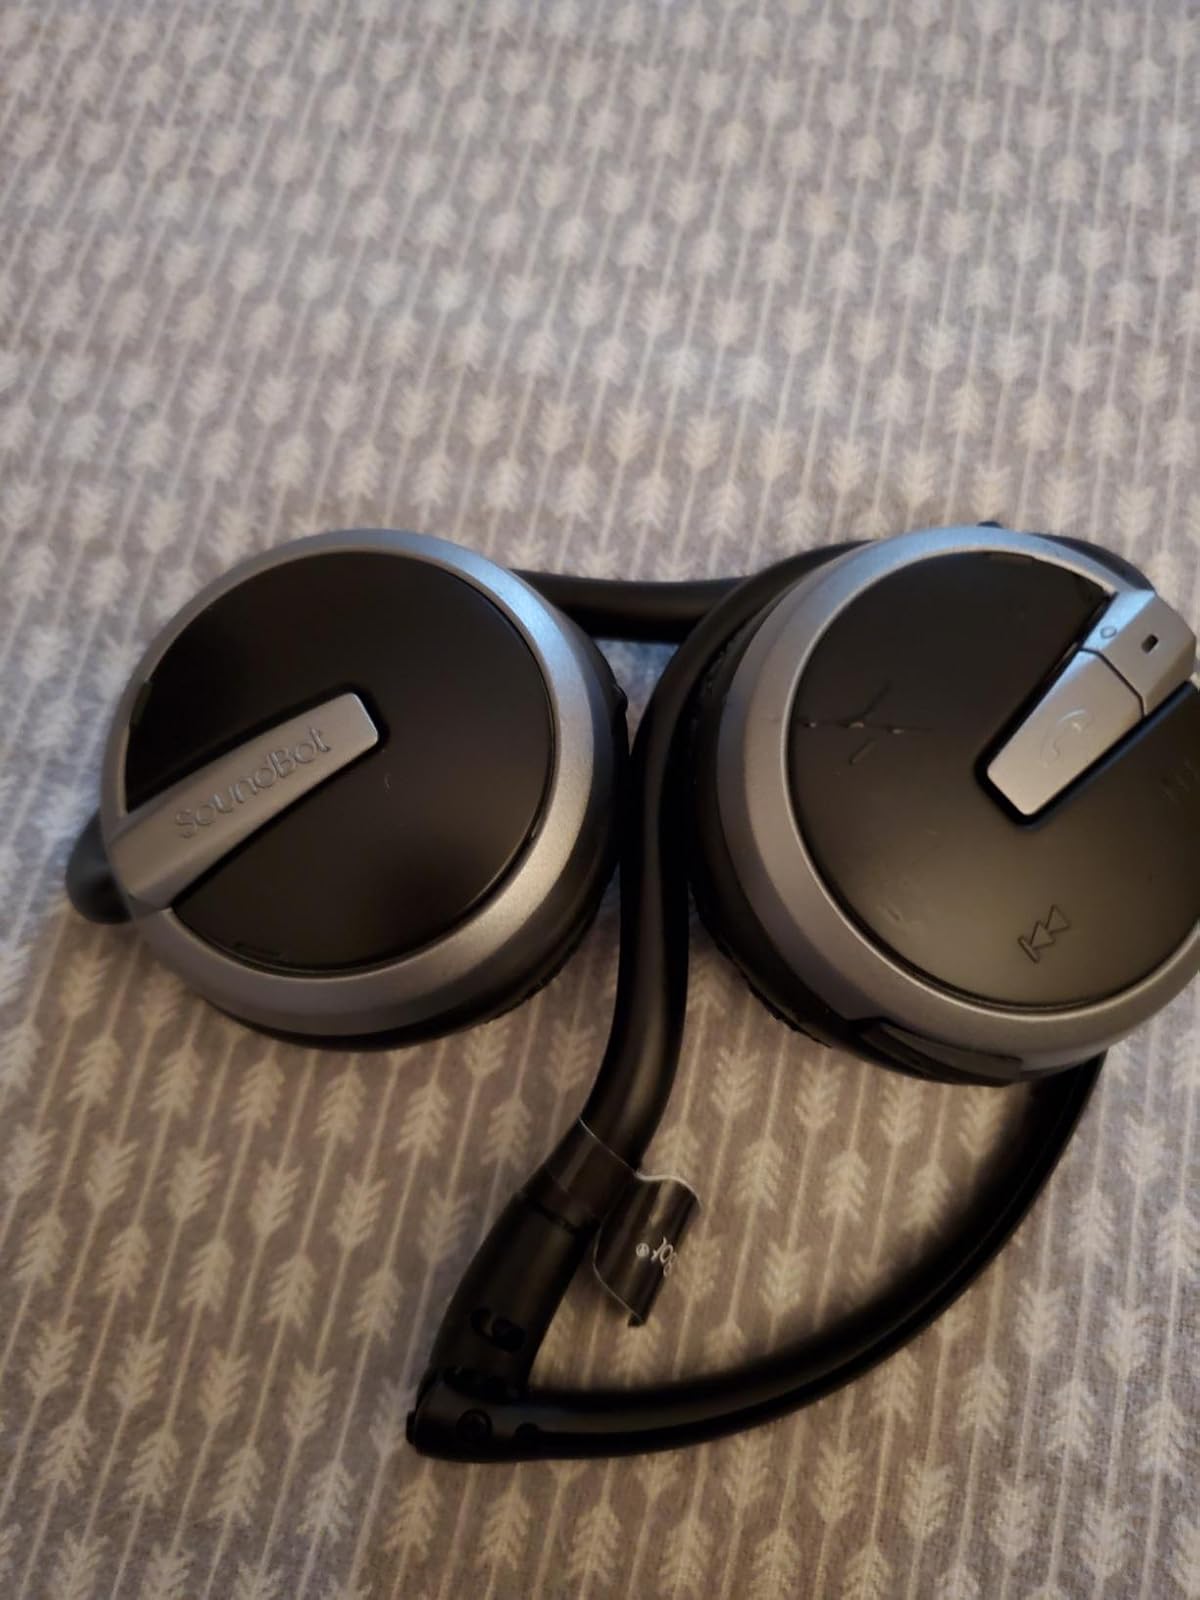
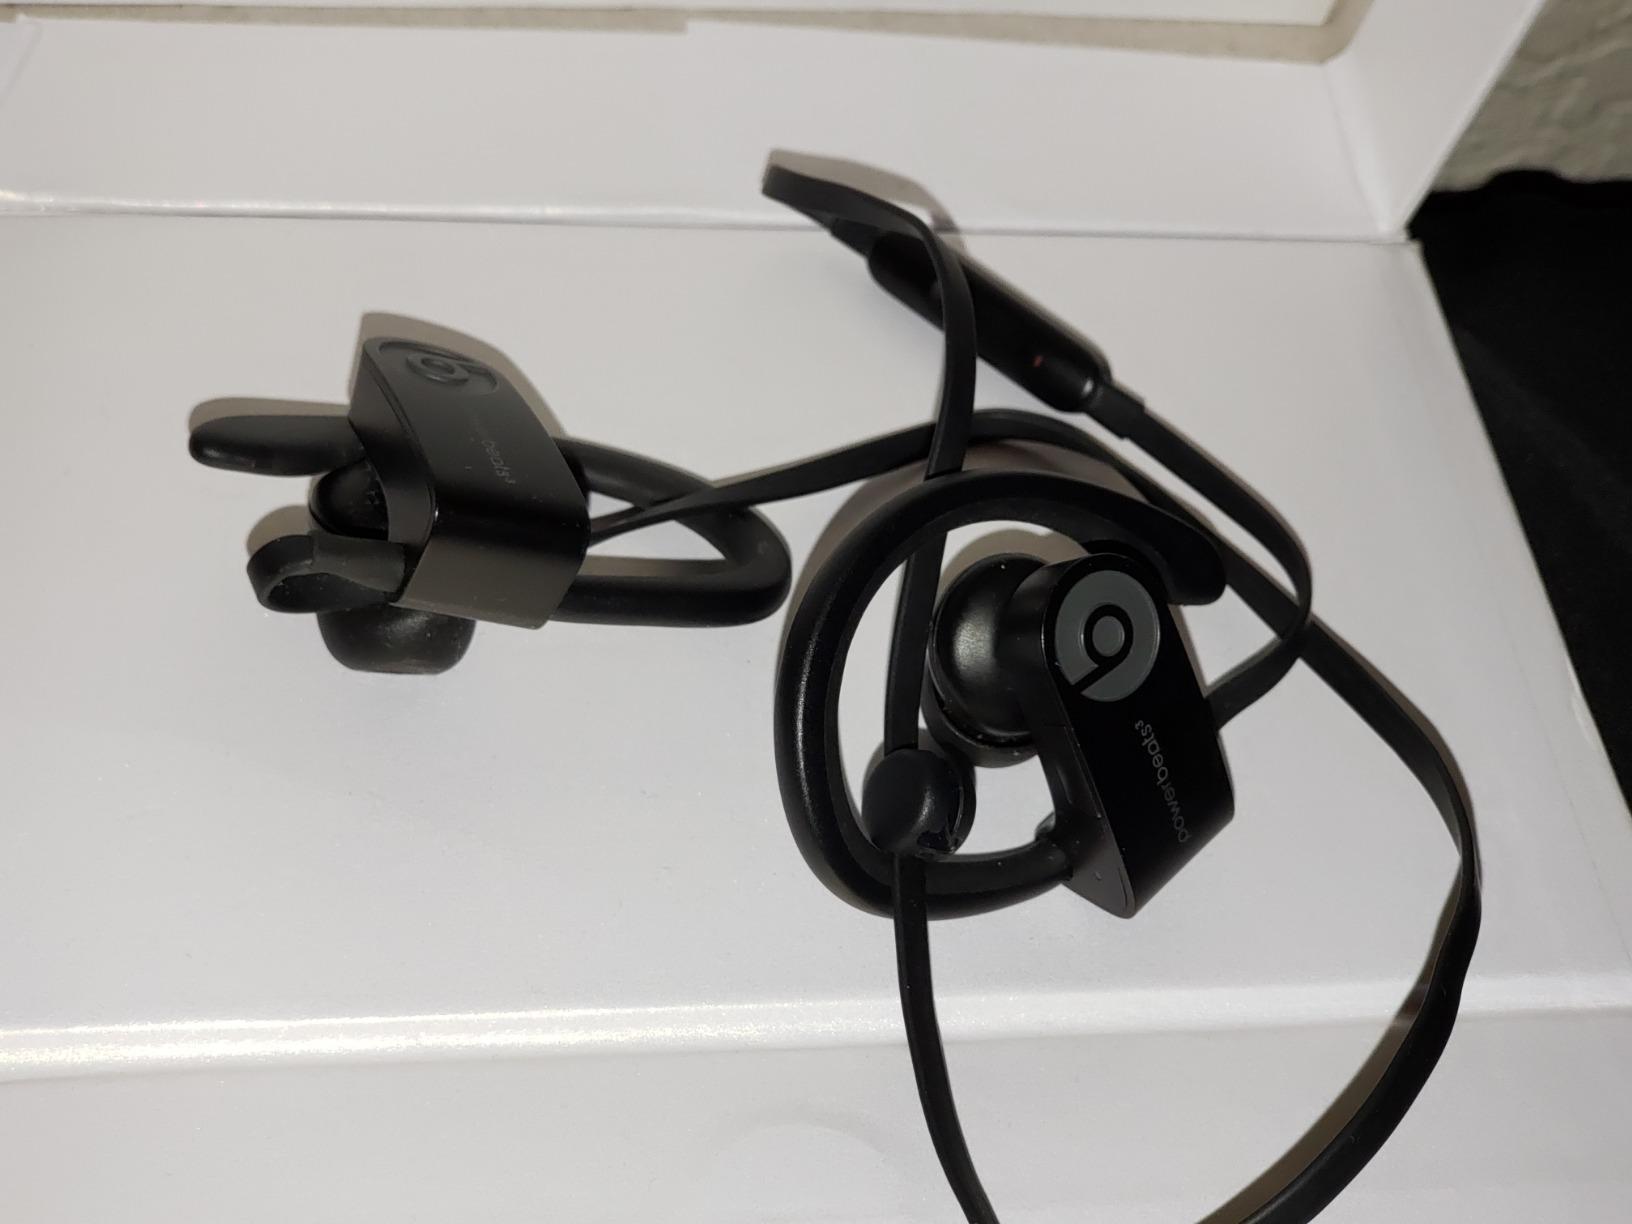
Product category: headphones
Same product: no